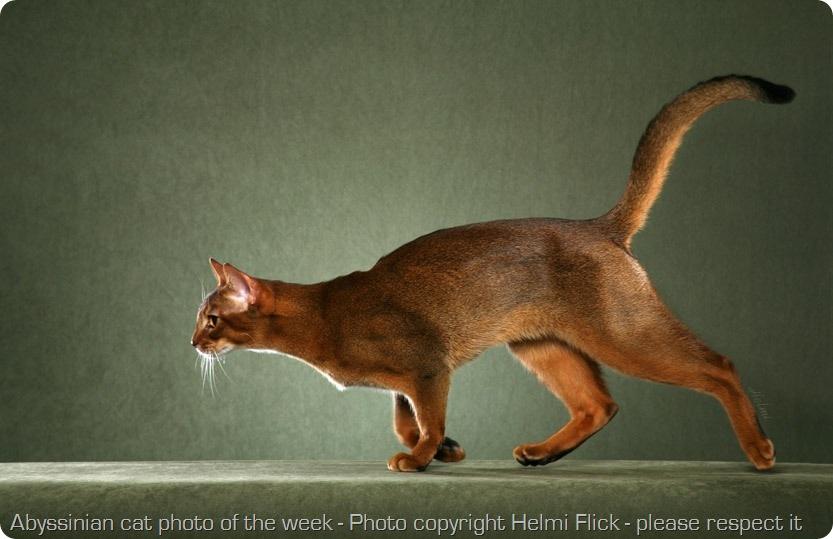
Breed: Abyssinian